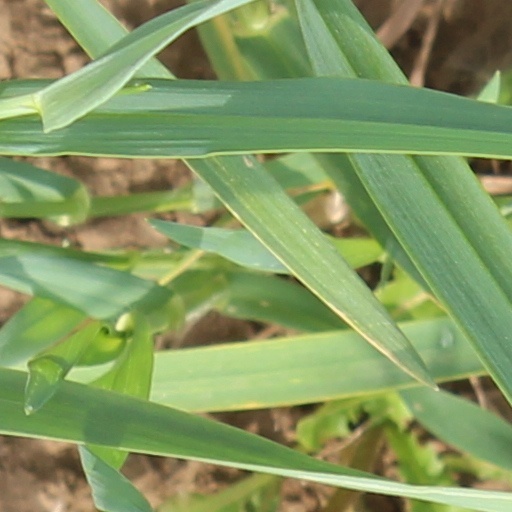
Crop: wheat